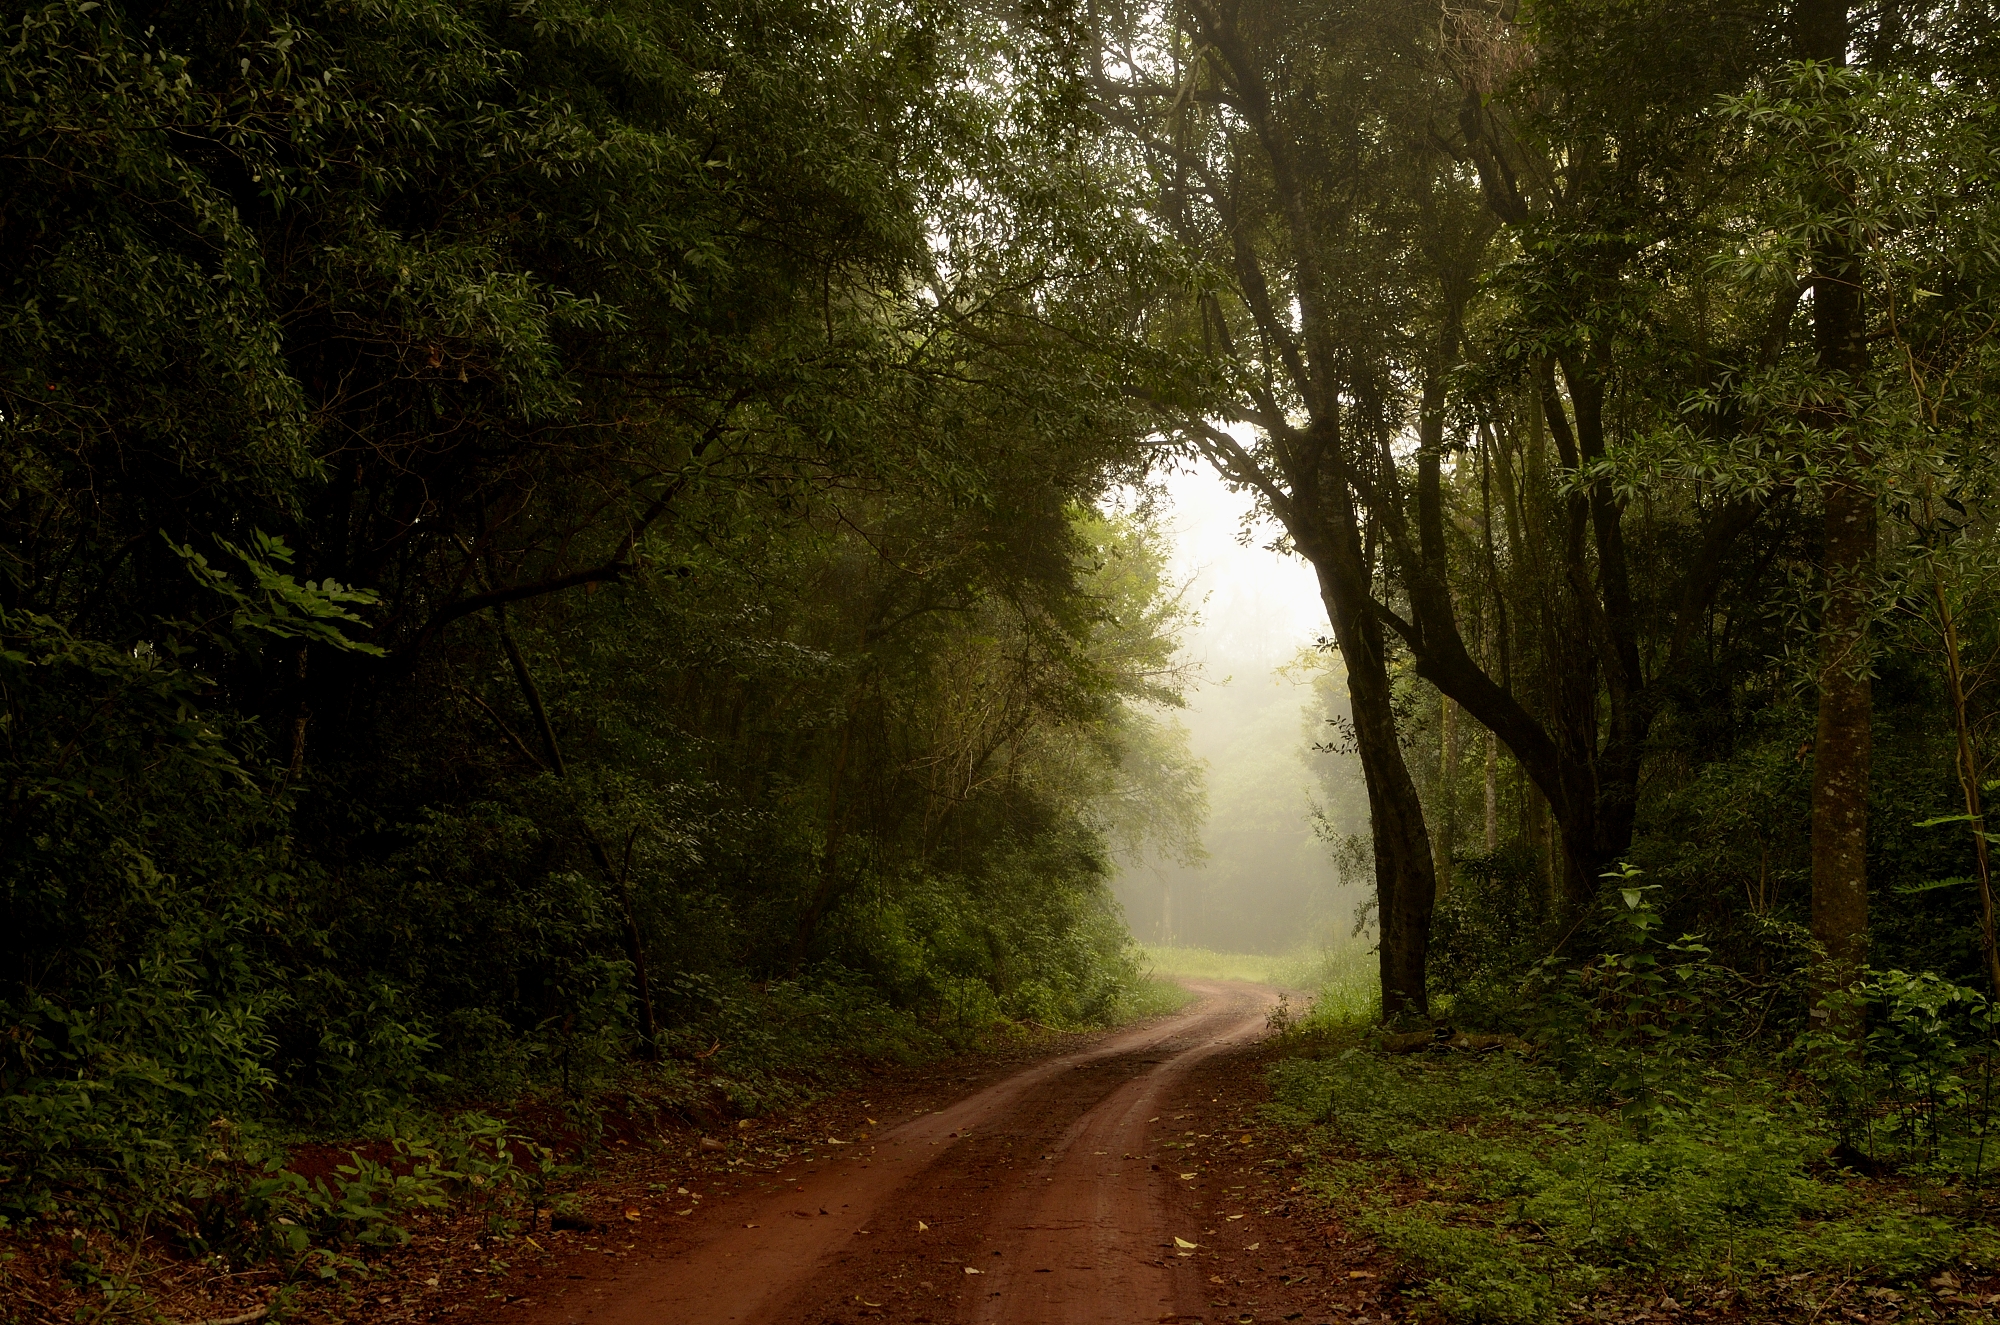
landscape, tree, nature, forest, light, plant, fog, road, mist, sunlight, morning, leaf, hill, green, jungle, autumn, soil, infrastructure, rainforest, camino, niebla, woodland, eldorado, misiones, selva, trillo, habitat, rural area, natural environment, atmospheric phenomenon, woody plant